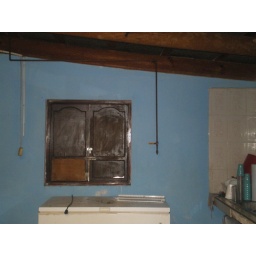
Kitchen in the orphanage.. no running water and no storage.